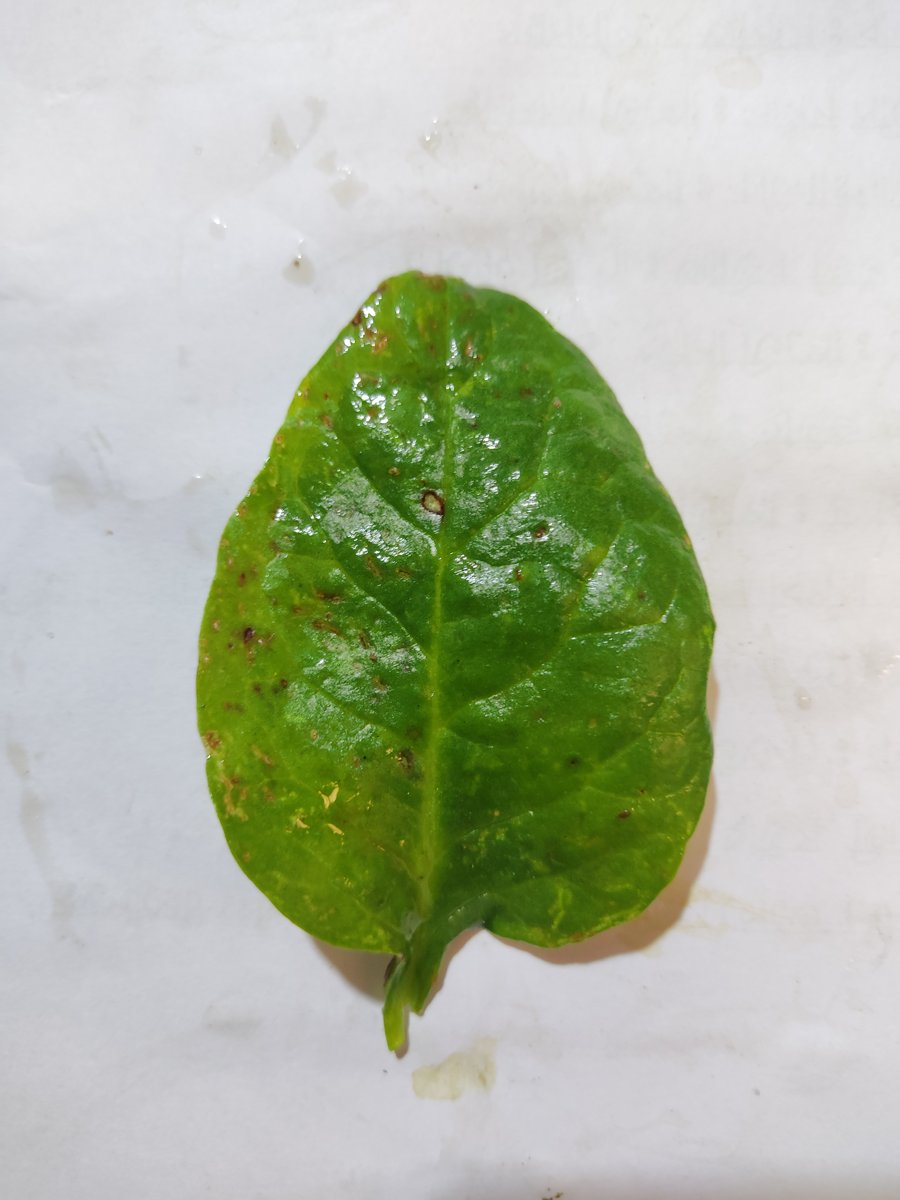
Label: Bacterial-Spot